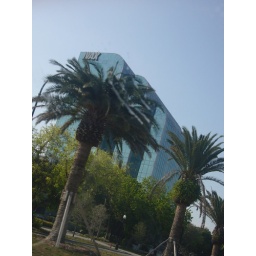
shiny officce tower near midtown Miami